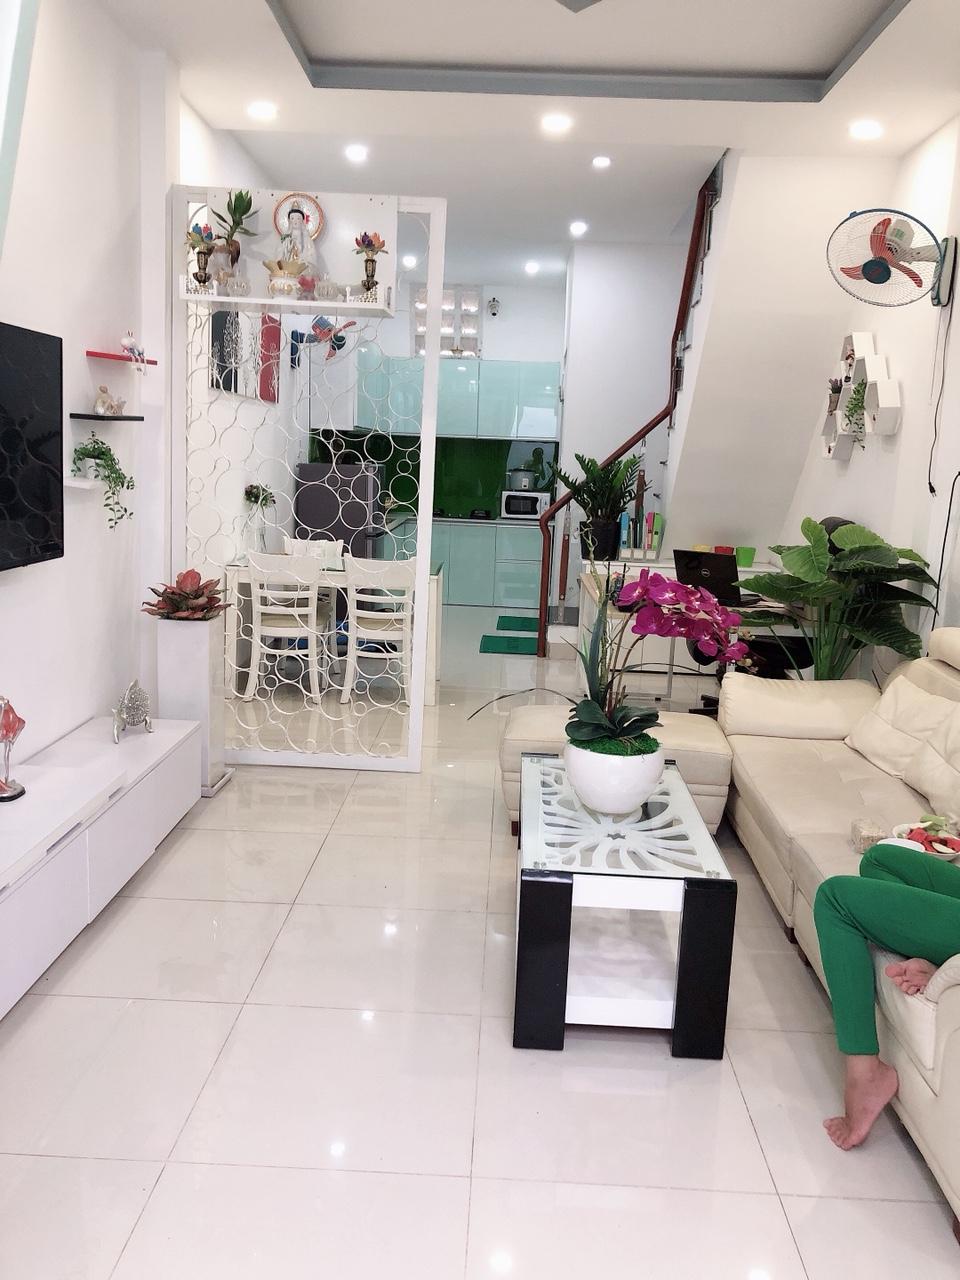
màu trắng là màu xuất hiện chủ yếu ở trong căn nhà